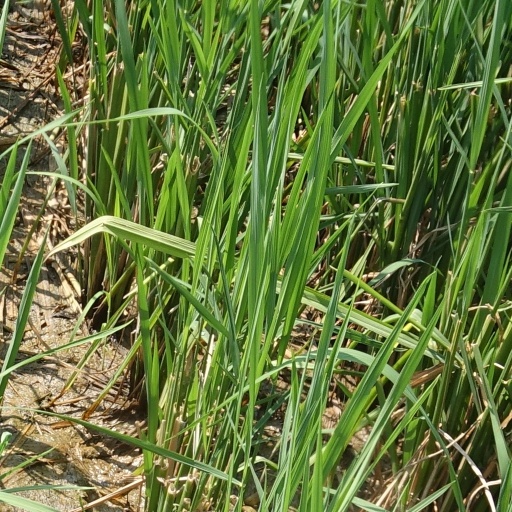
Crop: rice